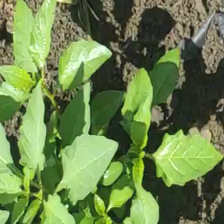
Weed species: Lamber_Quarter_plant(Chenopodium )